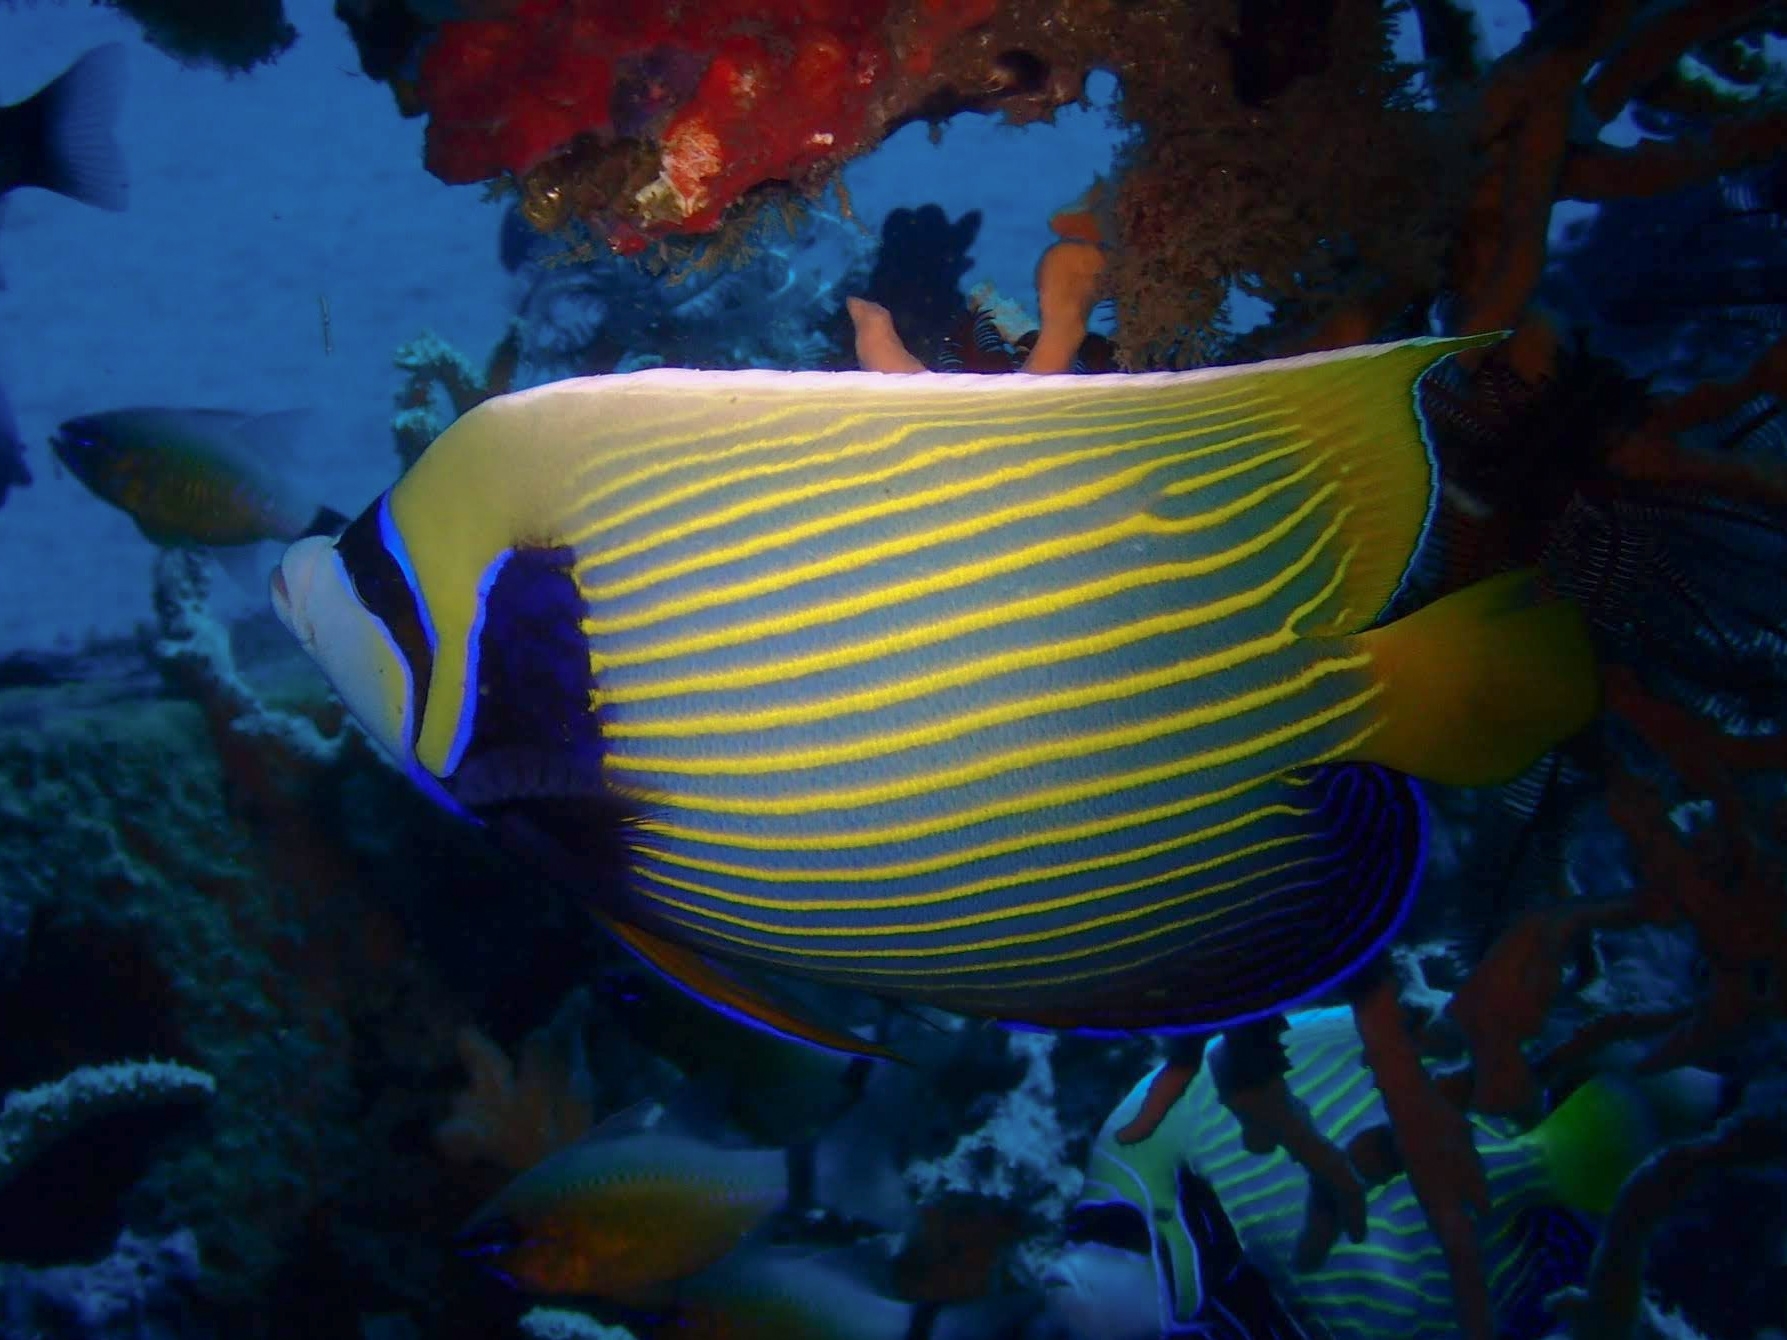
Pomacanthus imperator (Emperor Angelfish)